Nick (novel)

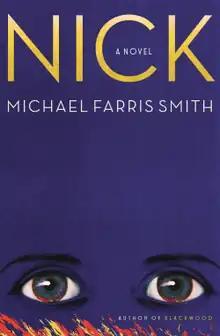
First edition cover

Nick is a 2021 novel by American writer Michael Farris Smith. It is his sixth novel and was published on January 5, 2021 by Little, Brown and Company. It is a prequel to F. Scott Fitzgerald's landmark 1925 novel "The Great Gatsby".